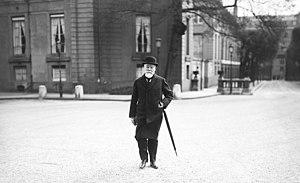
Paul Doumer à l'hôtel de Lassay.
Joseph Athanase Doumer, dit Paul Doumer, né le 22 mars 1857 à Aurillac et mort assassiné le 7 mai 1932 à Paris, est un homme d'État français. Il est président de la République du 13 juin 1931 au 7 mai 1932.